A15 road (England)

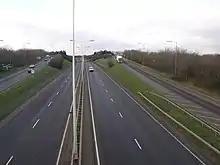
The A47 junction near Dogsthorpe

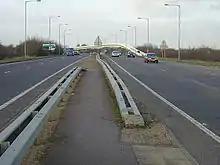
Approaching the Glinton bypass from the south

Both routes head through Werrington (passing either side) before joining again at Glinton with the roundabout with the B1443. There is another roundabout. with the B1443 (for Helpston). It passes Etton. It meets a roundabout with the B1524 (the former route through Market Deeping), B1162 (for Northborough to the right) and an exit for Maxey to the right.